Leesburg station

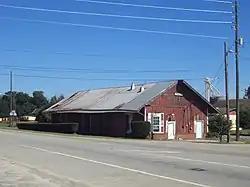

Leesburg Depot is a historic train depot in Leesburg, Georgia. It was on the old Central of Georgia Railway. It was damaged in a 2006 storm. It was added to the National Register of Historic Places on May 12, 2008. It is located at 106 Walnut Avenue North. In 2013, studies were being carried out regarding a possible restoration.